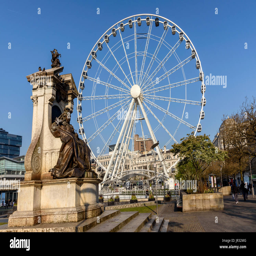
a city is a green space